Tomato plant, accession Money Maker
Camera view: vertical (180 deg); turntable rotation: 210 degrees
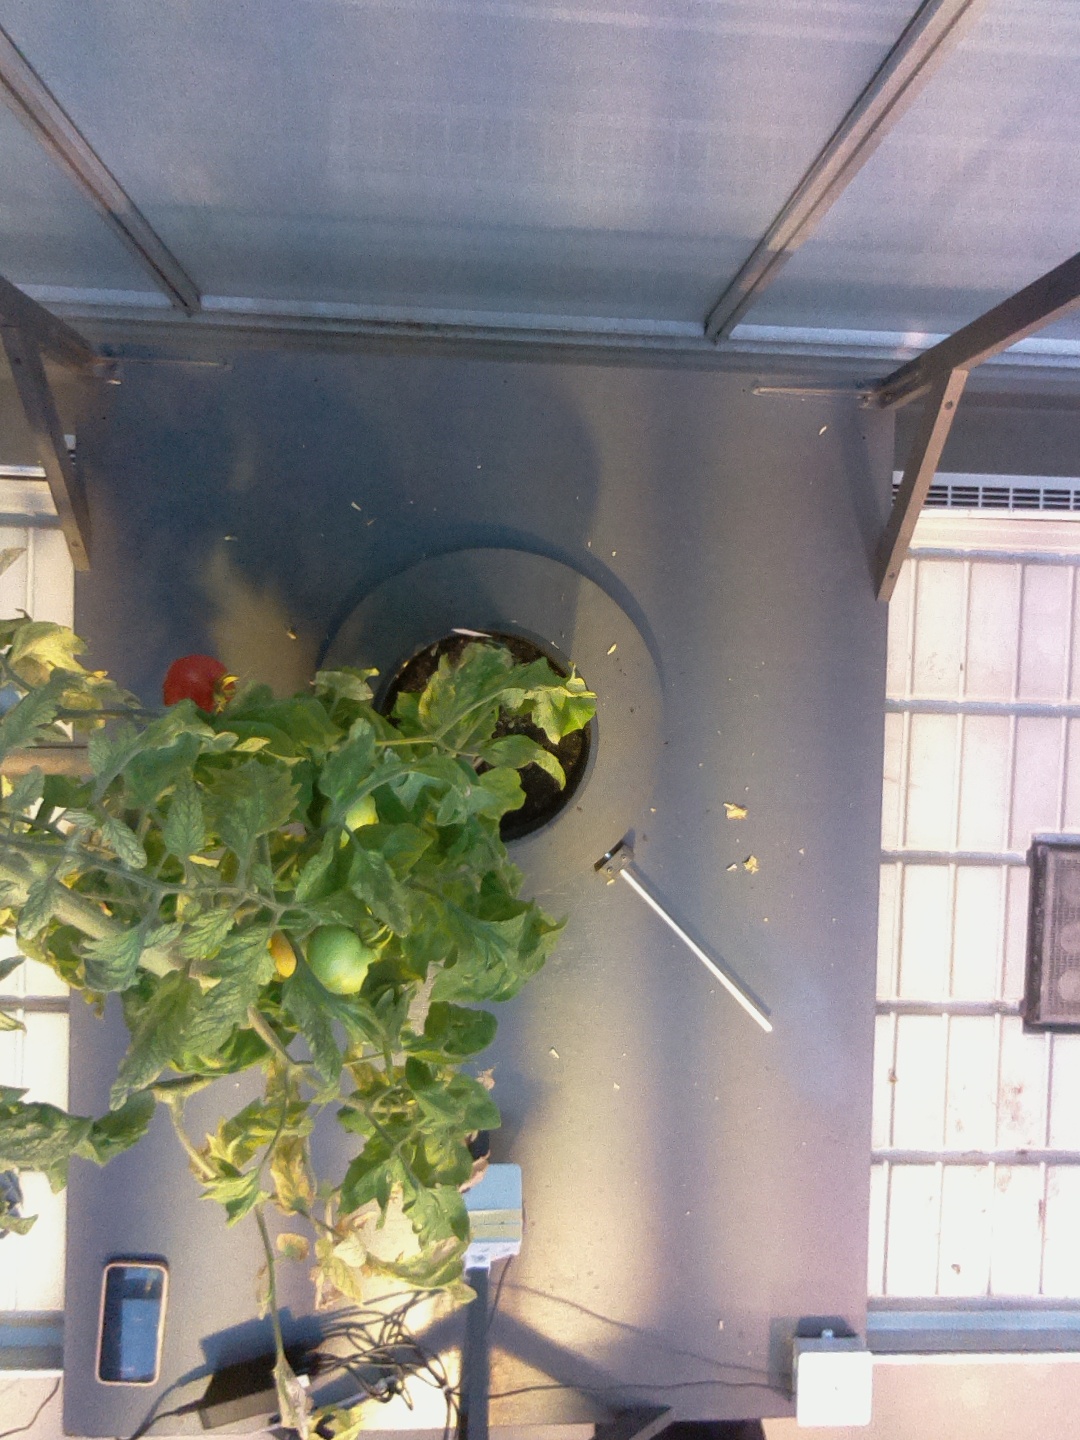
BBCH growth stage 82: 20%-30% of fruits show typical fully ripe color